1997 FIA GT Donington 4 Hours

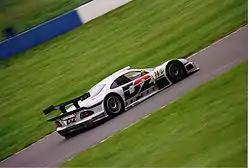
The race-winning Mercedes-Benz CLK GTR

The 1997 FIA GT Donington 4 Hours was the eighth race of the 1997 FIA GT Championship season. It was run at Donington Park, England on September 14, 1997.